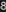
Number: 8